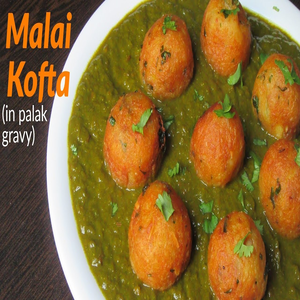
Dish: kofta